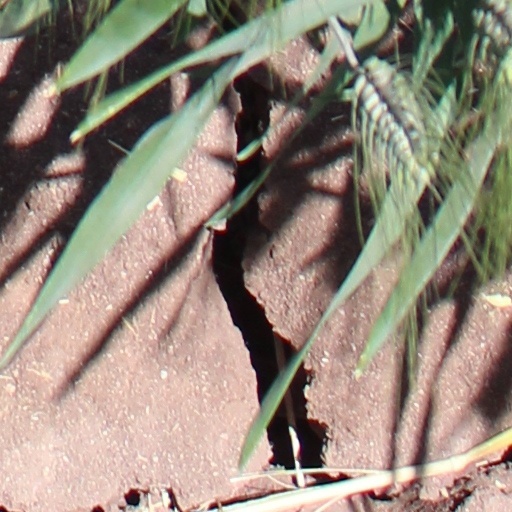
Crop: wheat